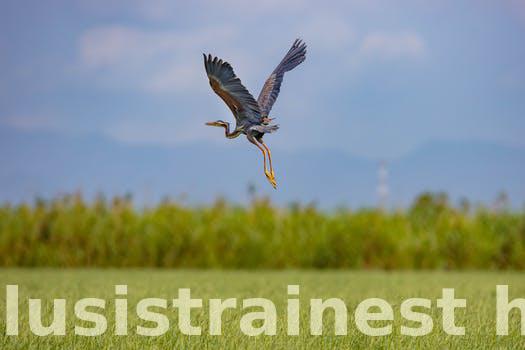
Label: Watermark